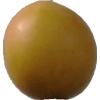
Label: cherry_wax